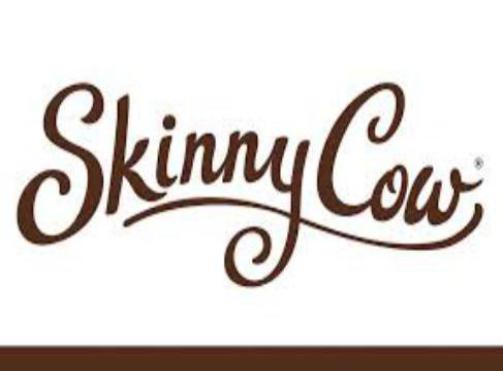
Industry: Clothes